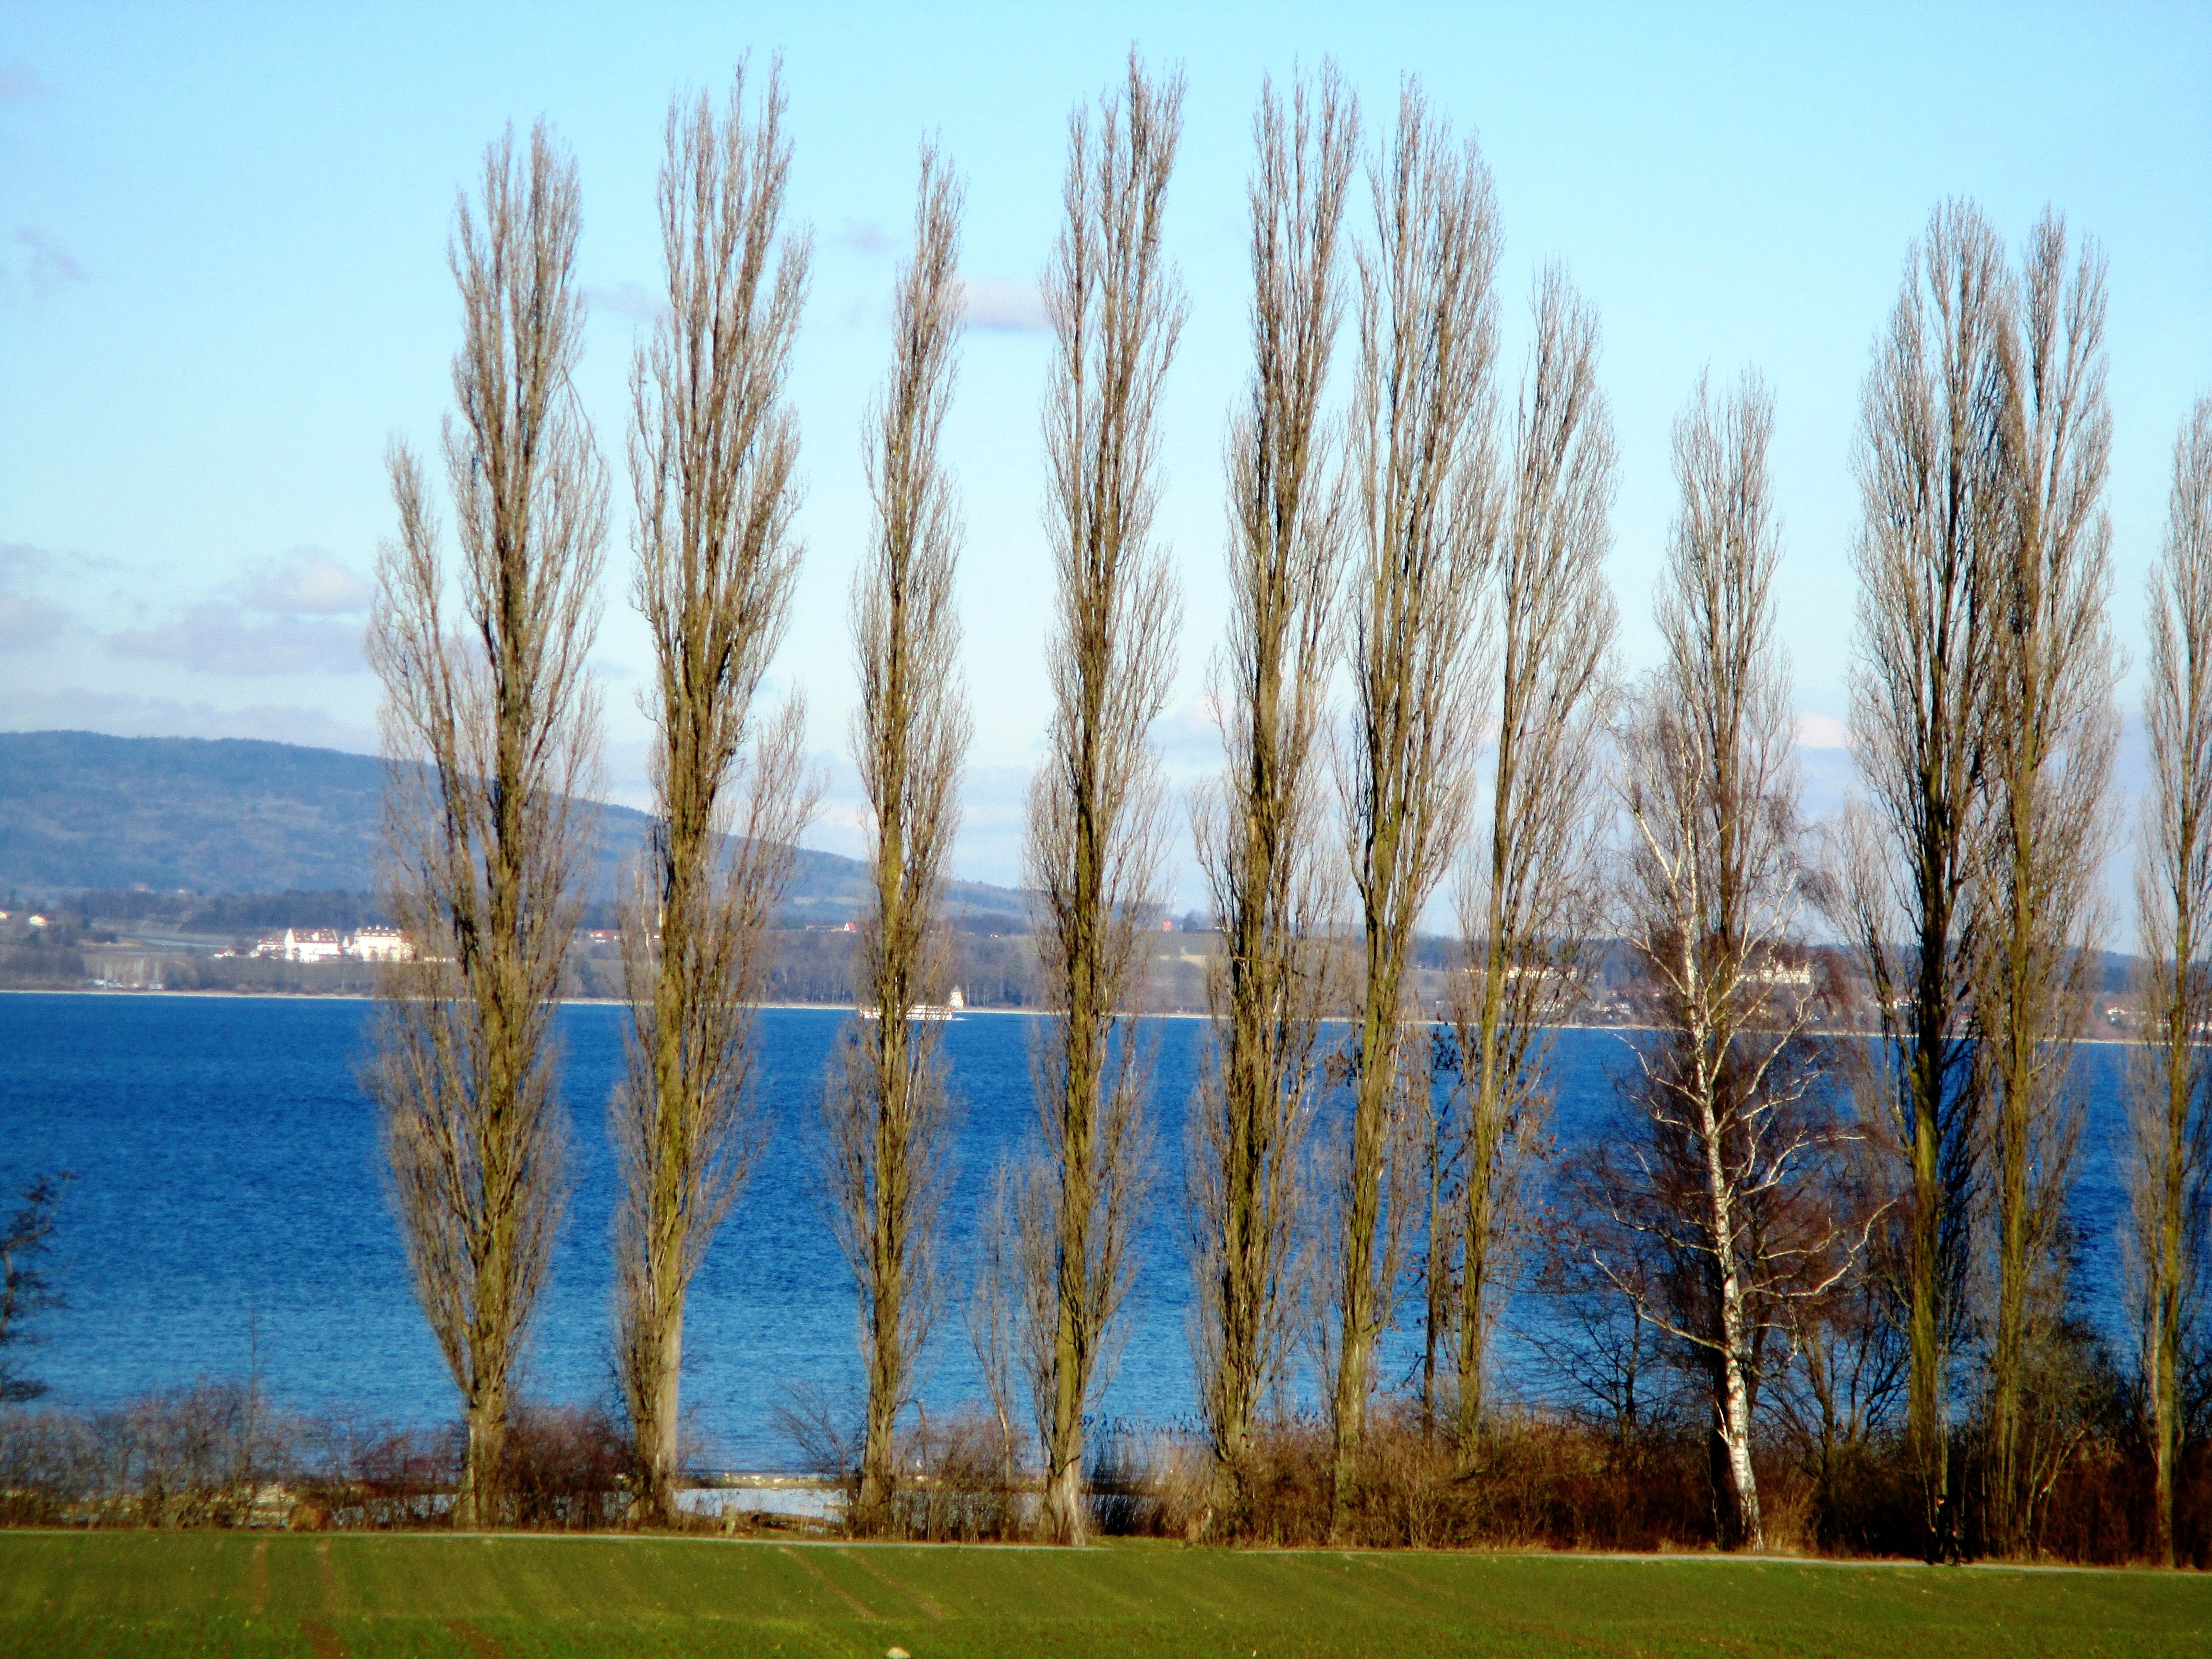
tree, grass, group, plant, meadow, prairie, lake, birch, trees, bank, background, spruce, wetland, switzerland, habitat, mood, larch, ecosystem, lake constance, flowering plant, poplars, biome, thurgau, natural environment, grass family, woody plant, temperate coniferous forest, land plant, german banks, altnau